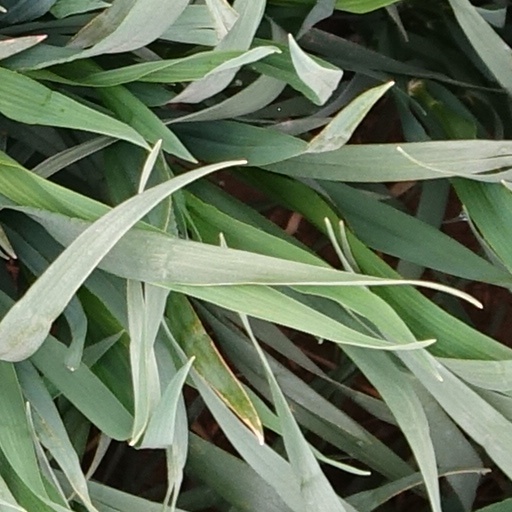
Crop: wheat